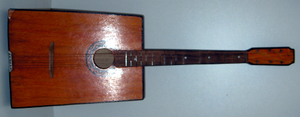
La musique malgache est riche d'influences proches et lointaines dans le temps et l'espace. En effet, elle a su conserver son patrimoine ancien austronésien de l'Asie du Sud-Est, mais aussi de la proche Afrique, tout en amalgamant de nouveaux genres beaucoup plus récents dus aux contacts avec l'Europe et les États-Unis.
Le kabosy, kabosse ou kabossy est un instrument de musique à cordes de Madagascar. C'est une petite guitare rustique très ancienne. Le kabosy est utilisé par de nombreux artistes malgaches comme Dama du groupe Mahaleo.